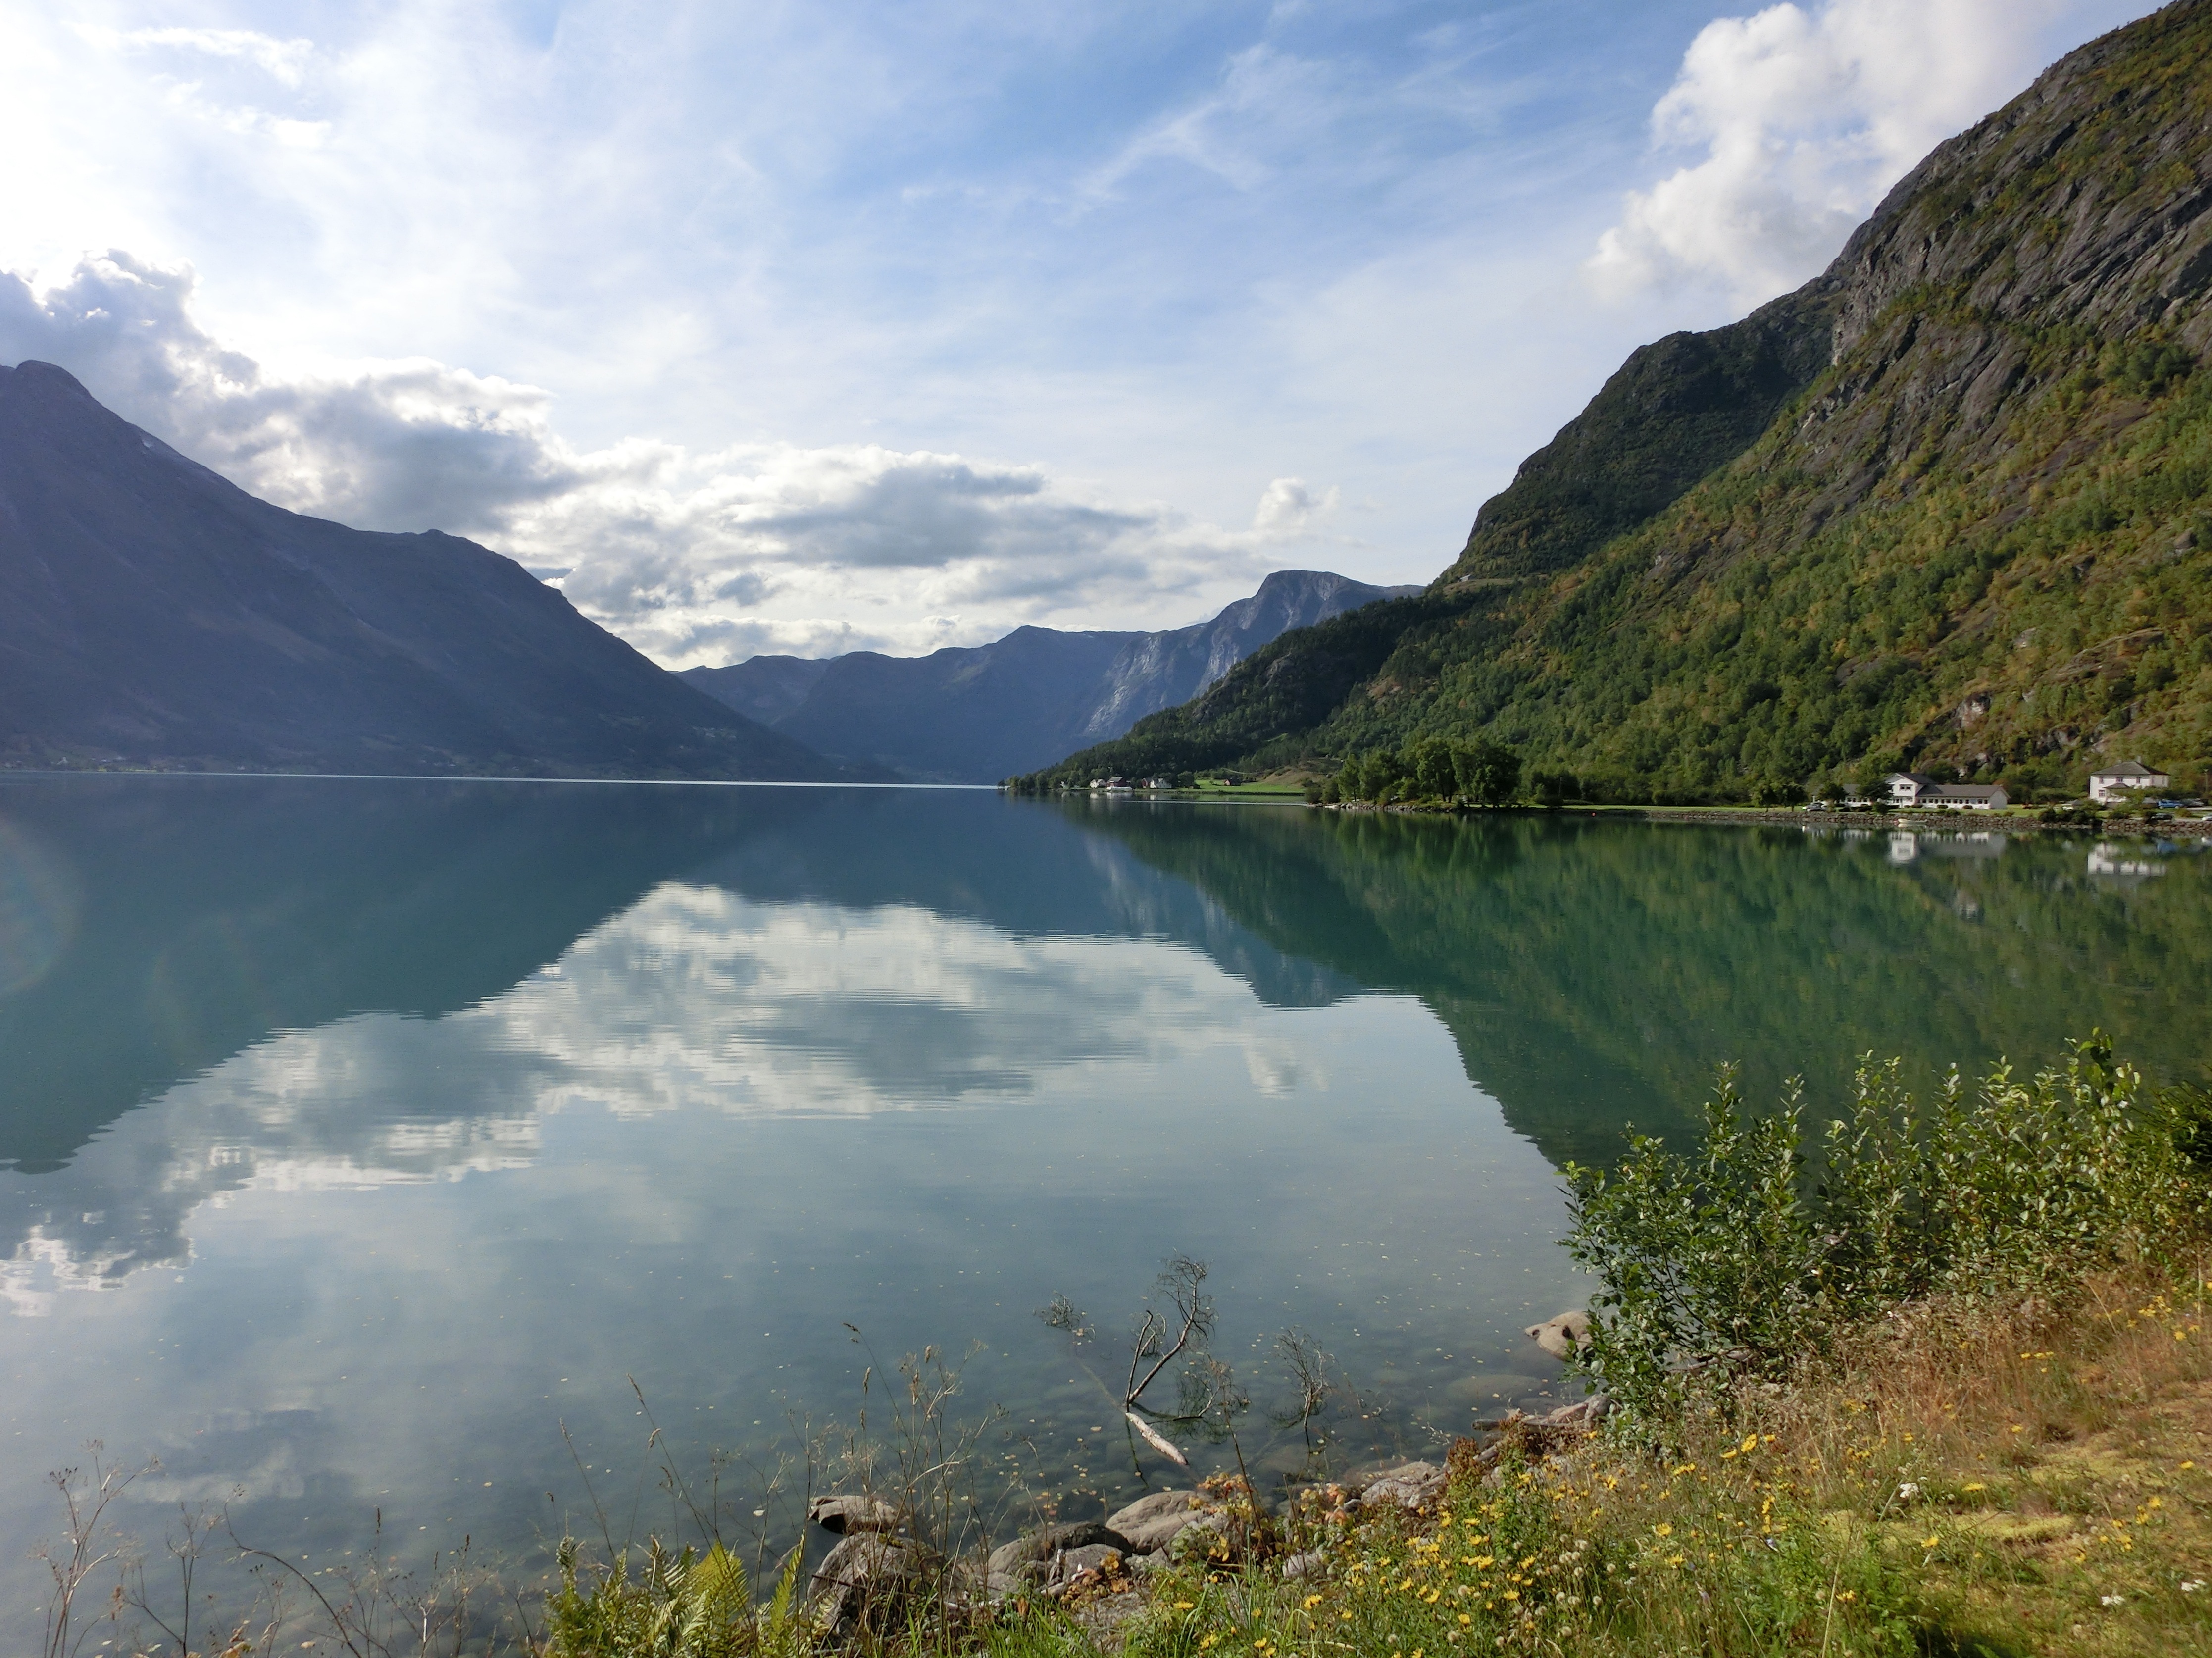
landscape, water, nature, wilderness, mountain, cloud, sky, hill, lake, valley, mountain range, reflection, smooth, fjord, steep, reservoir, highland, ridge, body of water, clouds, mountains, alps, quiet, fell, shiny, loch, norway, mirroring, landform, tarn, clear air, mountain pass, geographical feature, atmospheric phenomenon, mountainous landforms, glacial landform